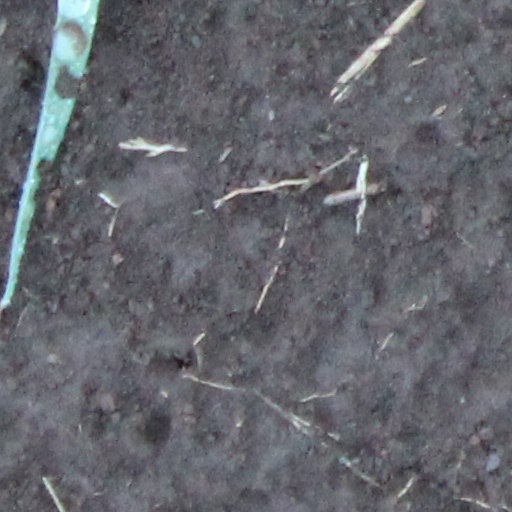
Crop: wheat